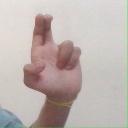
अक्षर: आ